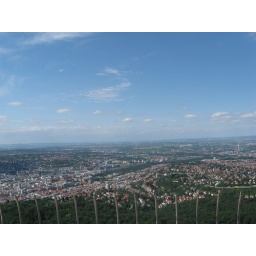
Of the television tower in Stuttgart.